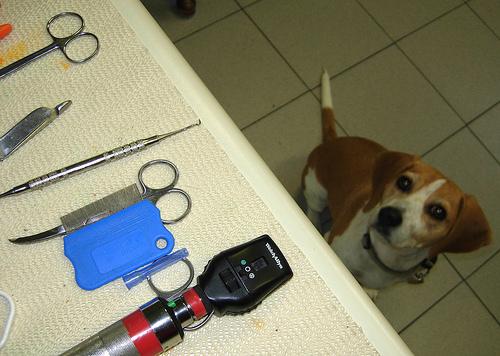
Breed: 276-n000113-beagle